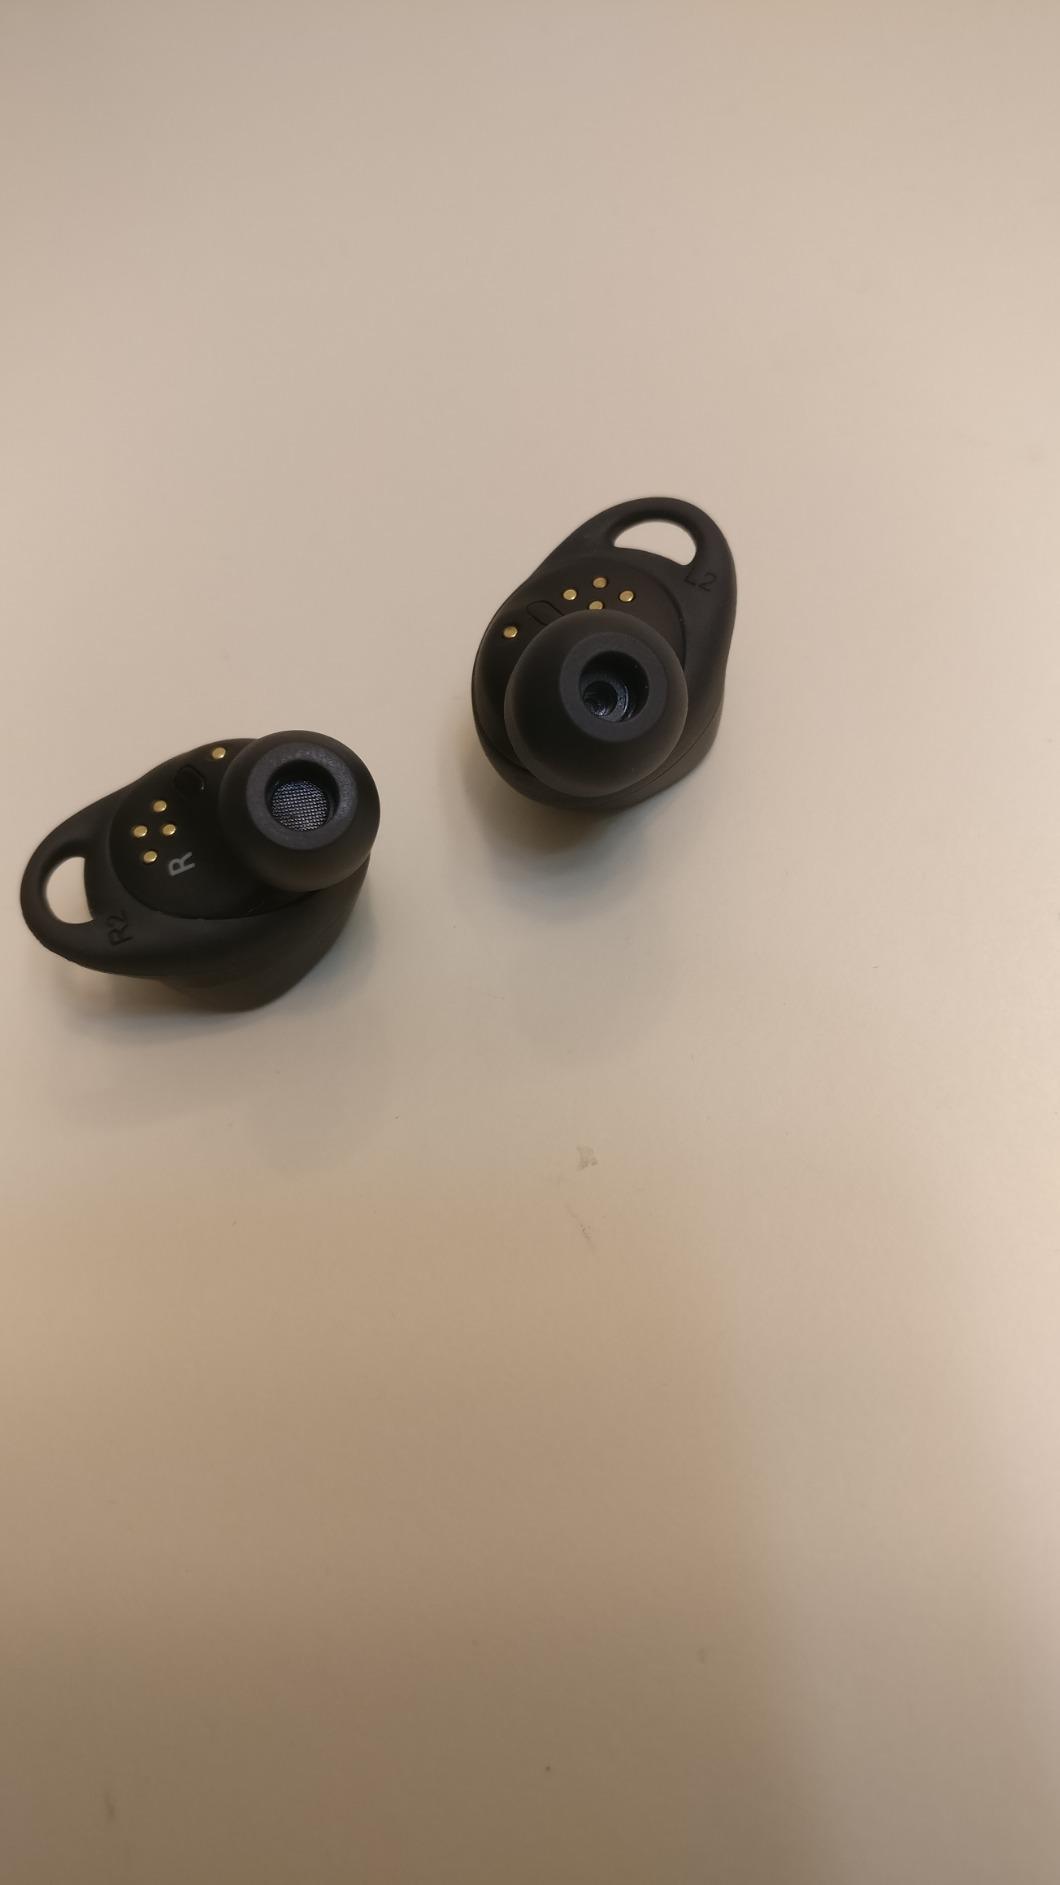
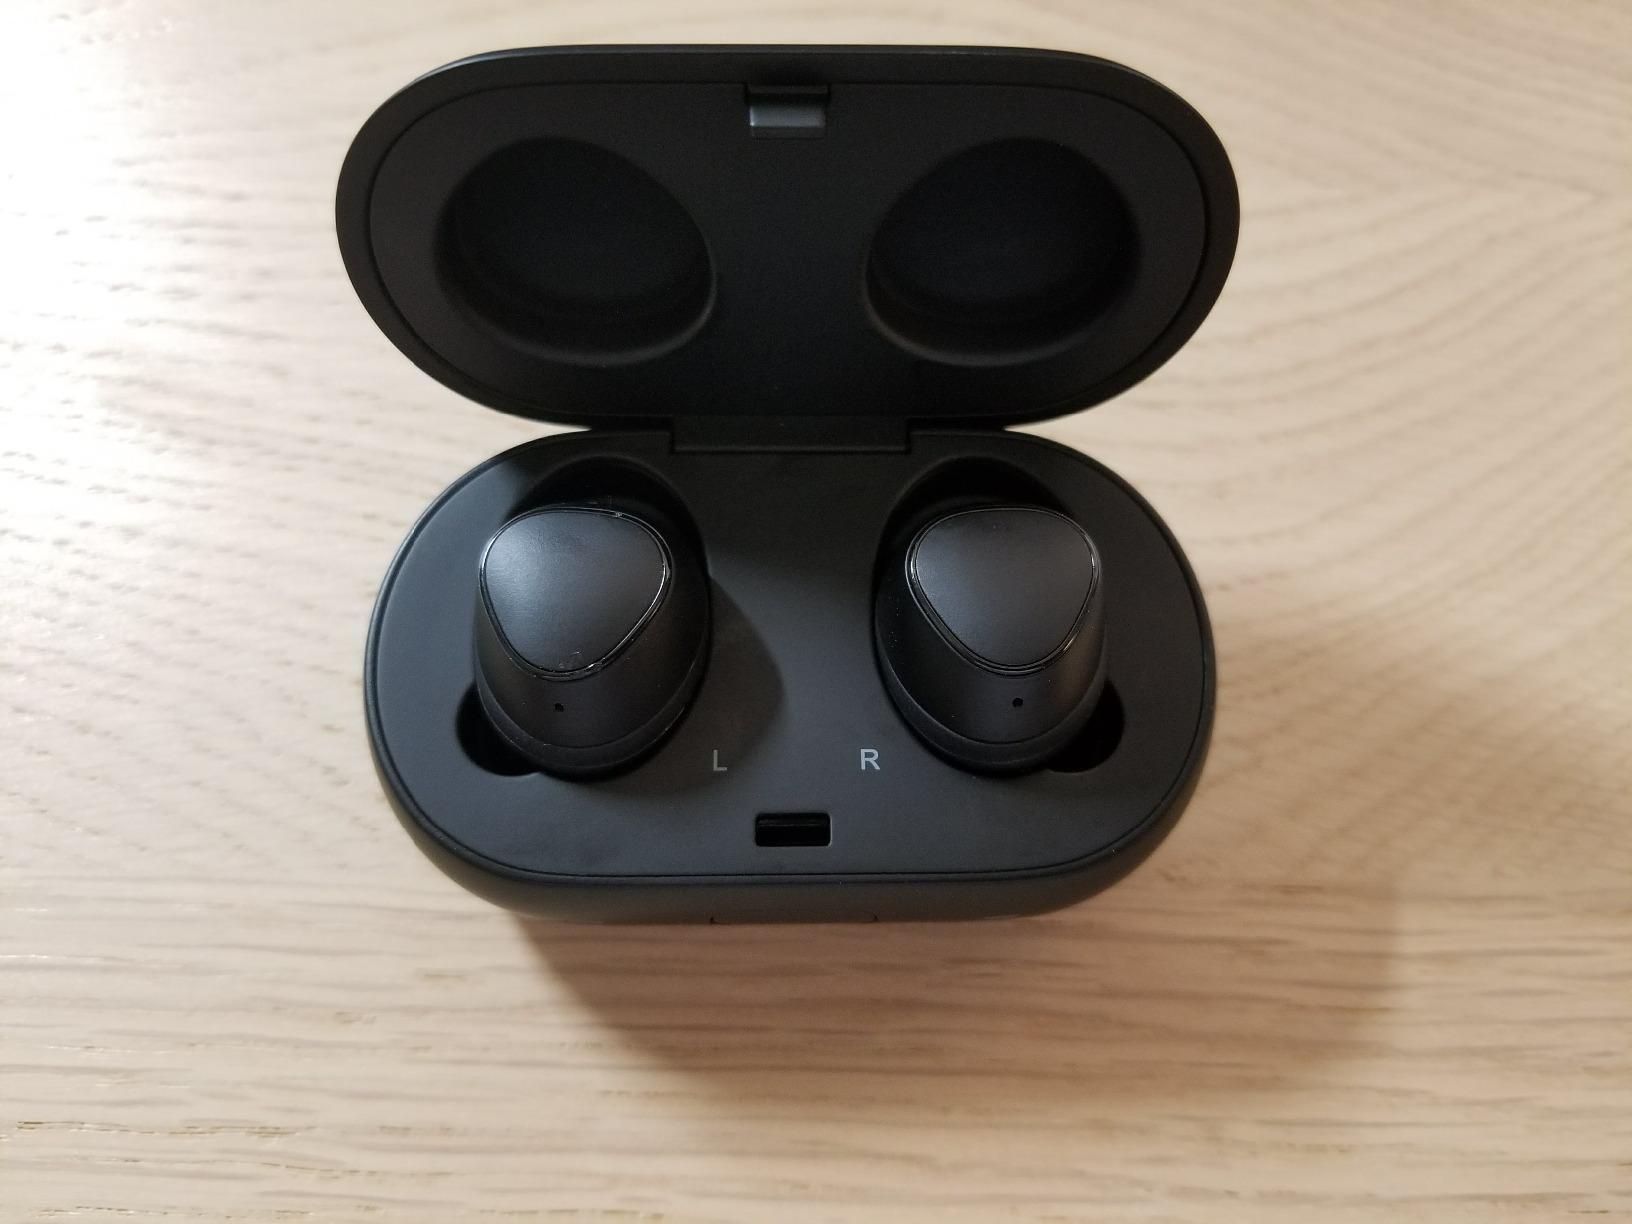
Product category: earbuds
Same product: yes